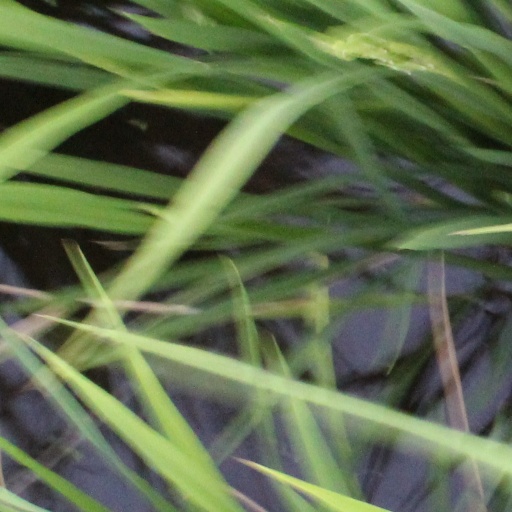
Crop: rice